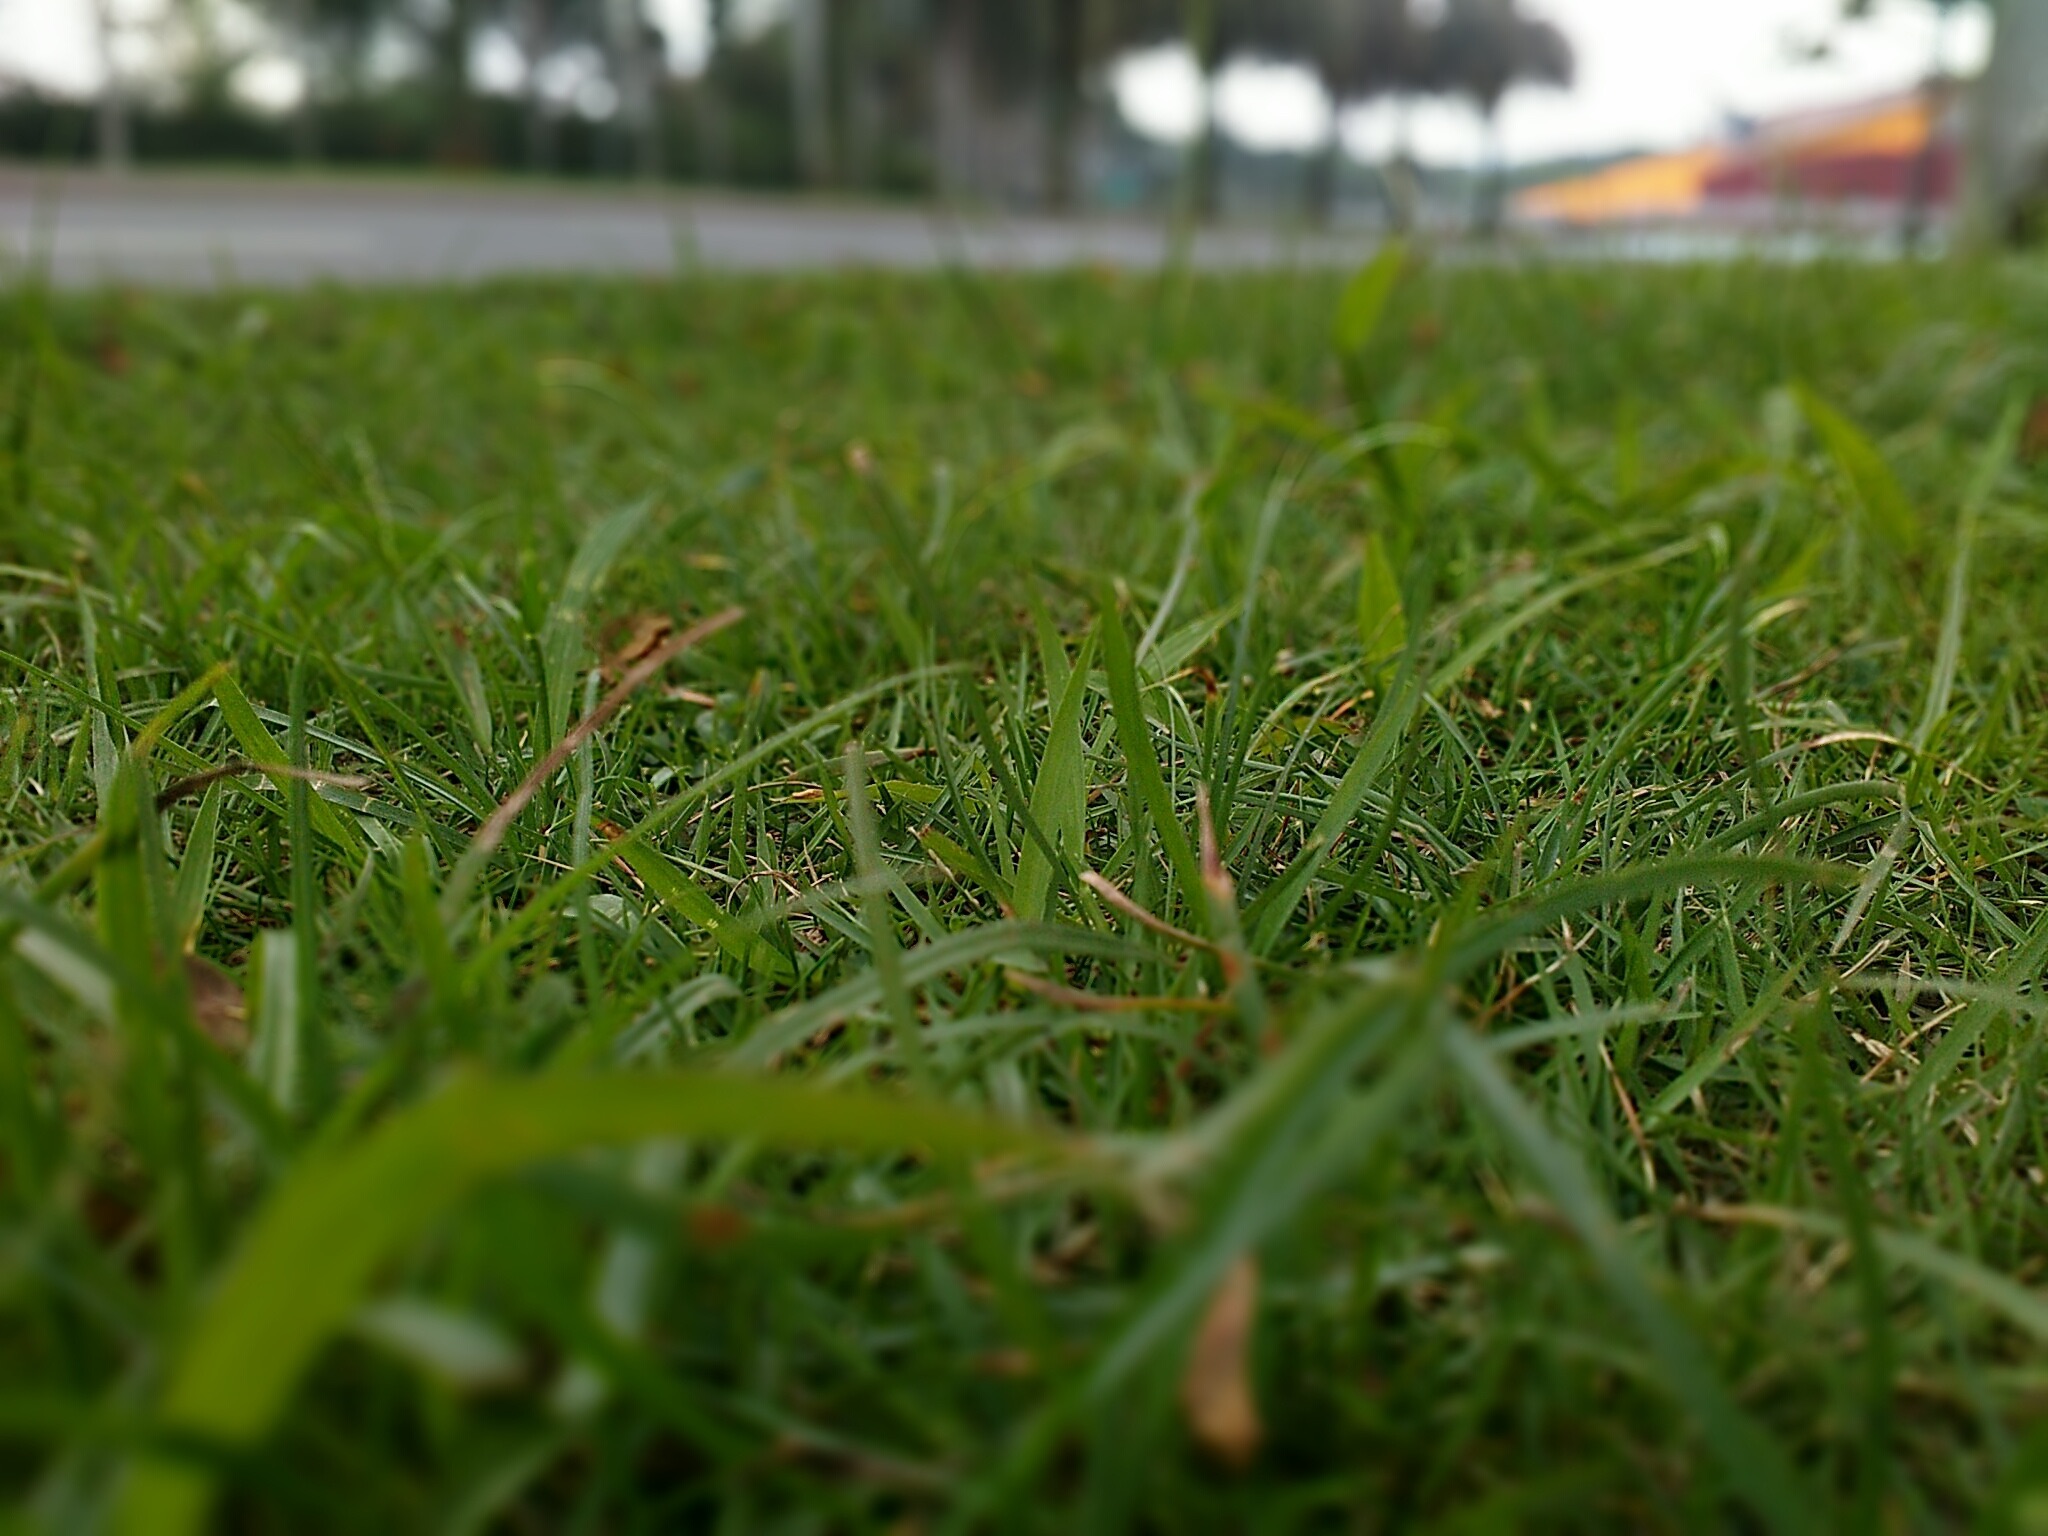
grass, plant, field, lawn, meadow, leaf, flower, green, soil, grassland, grass family